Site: brandenburg
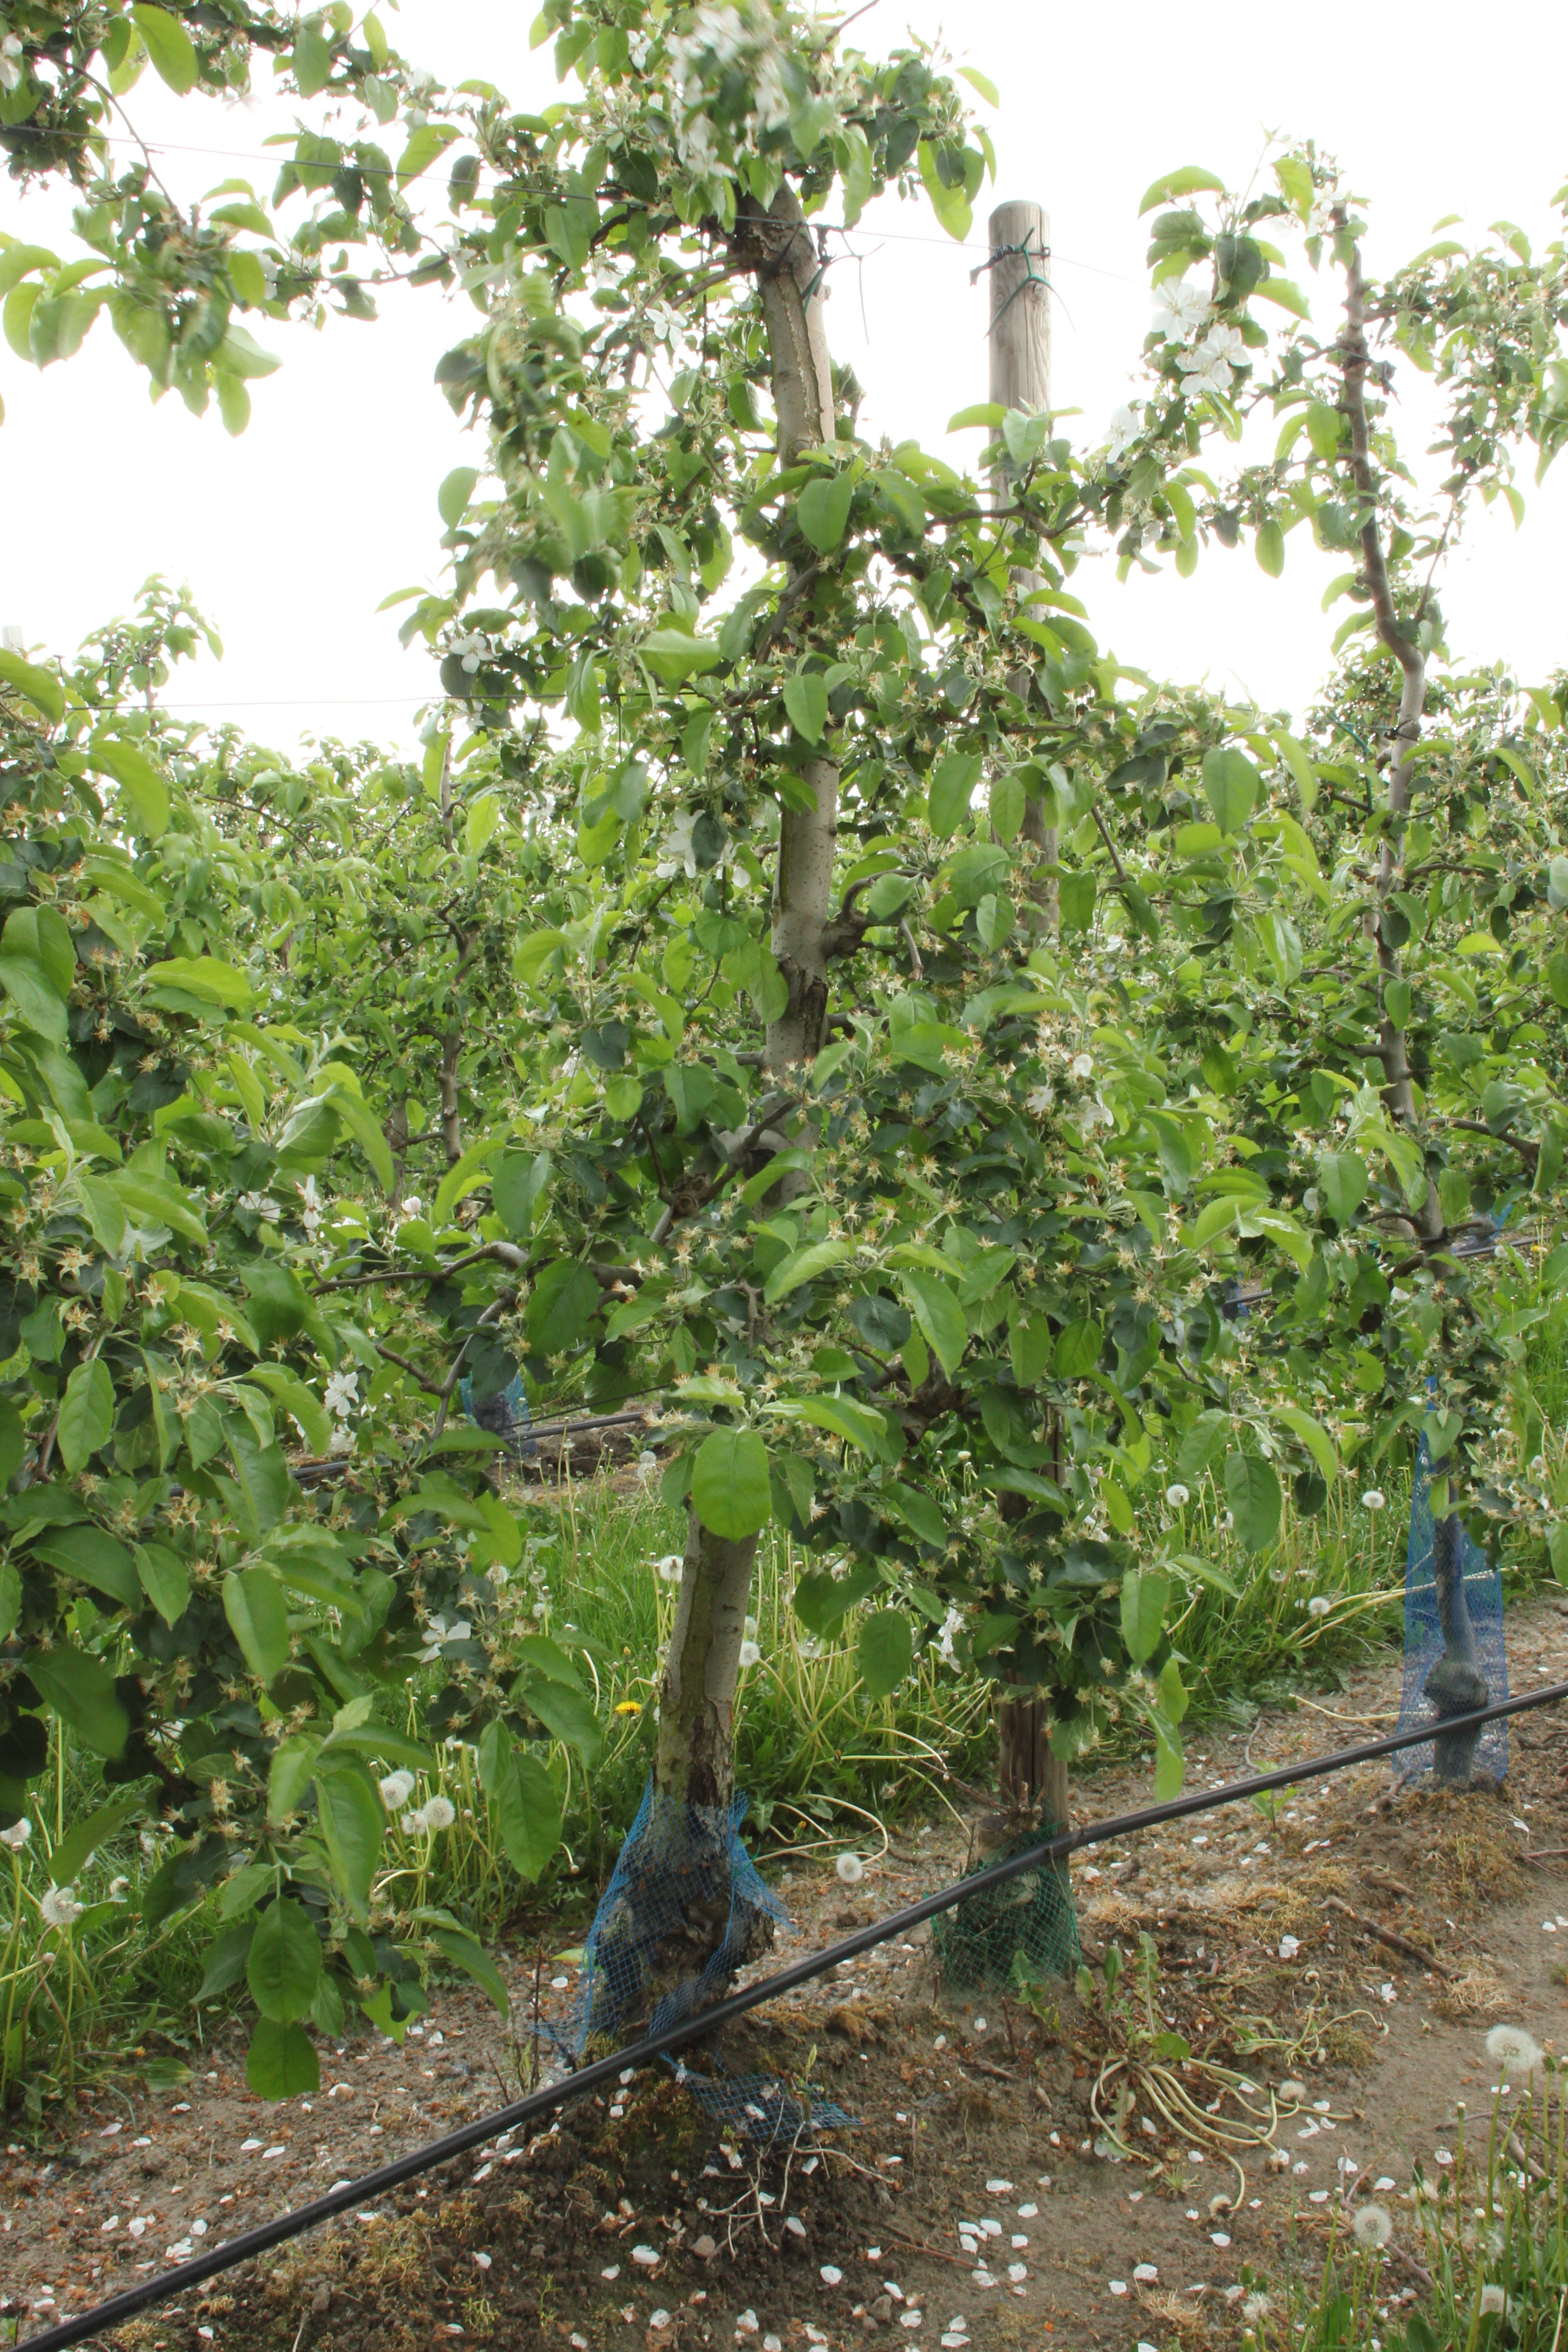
Growth stage (BBCH 67): Flowering